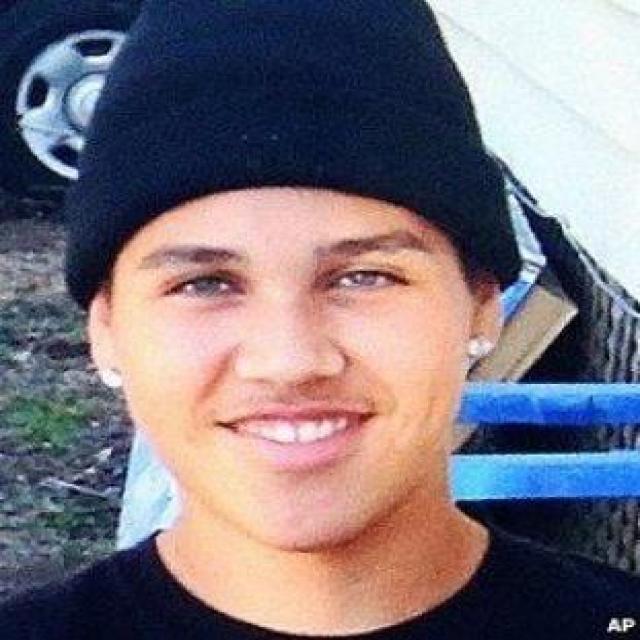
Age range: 13-20